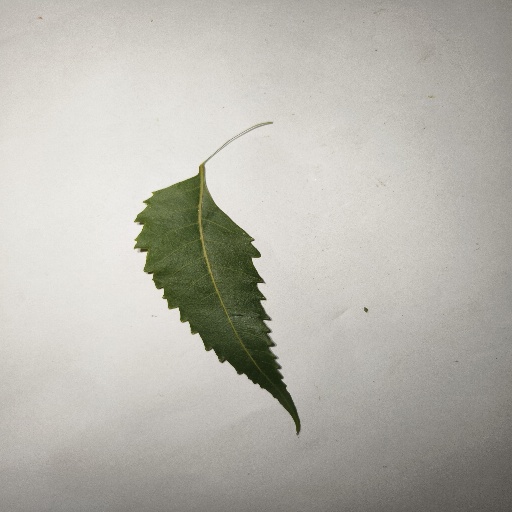
Species: Neem
Leaf condition: Healthy Leaf